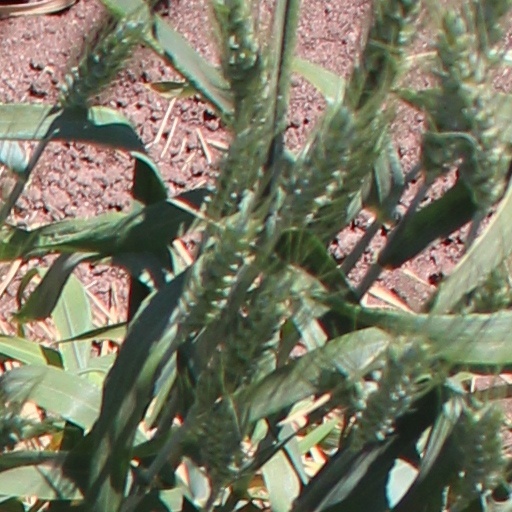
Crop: wheat